Torpedo boat

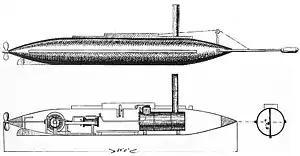
Confederate torpedo boat CSS "David"

The American Civil War saw a number of innovations in naval warfare, including an early type of torpedo boat, armed with spar torpedoes. In 1861, President Abraham Lincoln instituted a naval blockade of Southern ports, which crippled the South's efforts to obtain war materiel from abroad. The South also lacked the means to construct a naval fleet capable of taking on the Union Navy on even terms. One strategy to counter the blockade saw the development of torpedo boats, small fast boats designed to attack the larger capital ships of the blockading fleet as a form of asymmetrical warfare.